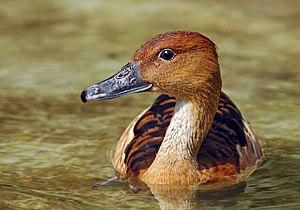
Dendrocygne fauve (Dendrocygna bicolor)
Cette liste a été établie à partir d'ouvrages et d'articles des années 1990 sur l'avifaune malgache. L'avifaune de Madagascar comprend 294 espèces dont 107 endémiques, 30 espèces menacés selon la classification de L'UICN.